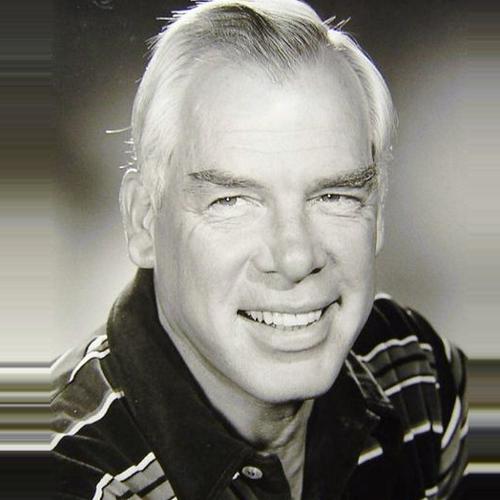
Age: 46